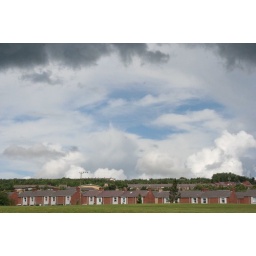
All the different colour clouds that where in the sky while I was walking the dog. Was still really hot too